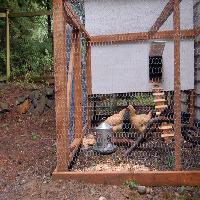
Weather: cloudy or overcast